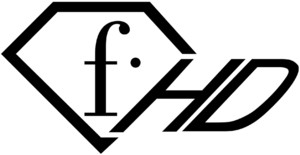
Fashion TV ou FTV est une chaîne de télévision internationale dédiée à la mode et au mannequinat.